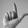
ASL letter: L